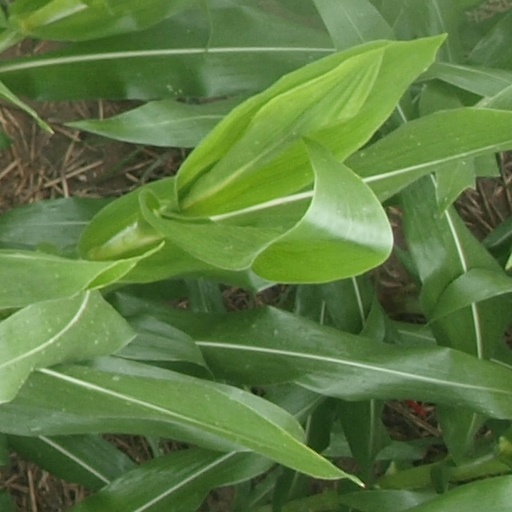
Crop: maize; corn